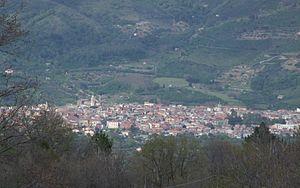
Linguaglossa est une commune italienne de la province de Catane dans la région Sicile.